History of Kashgar

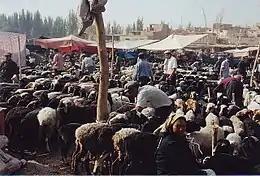
Kashgar's Sunday market.

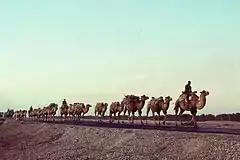
Camels traversing the old Silk Road in 1992

The "Book of the Later Han" also gives the only extant historical record of Yuezhi or Kushan involvement in the Kashgar oasis: